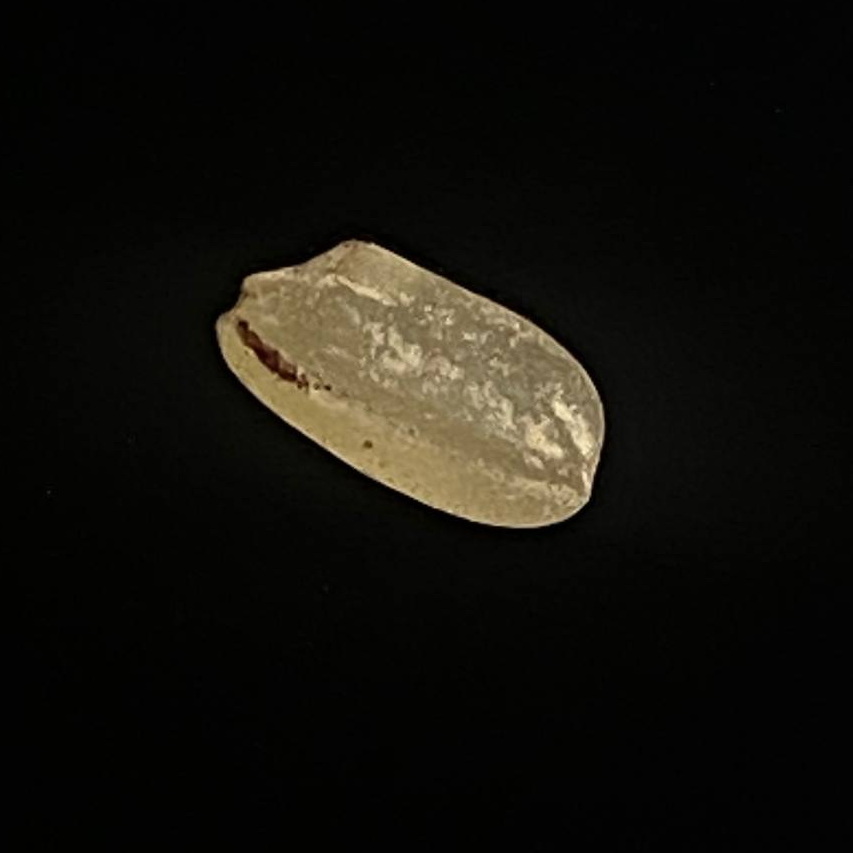
Rice variety: Amon